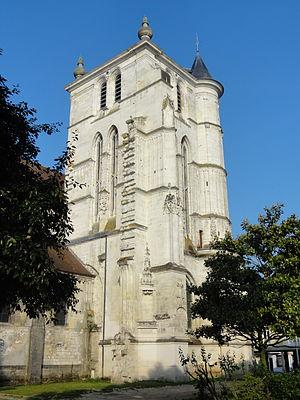
Clocher, vue depuis le nord-est.
L'église Saint-Étienne de Beauvais est une église catholique paroissiale située à Beauvais, chef-lieu du département de l'Oise, rue de l'Étamine. Sa fondation à la fin du IIIᵉ siècle est due à saint Firmin. L'on ignore son premier vocable, mais elle a longtemps été dédiée à saint Vaast d'Arras, et un chapitre a existé sous ce titre de 1072 à 1742. Même avant le début de la construction de l'église actuelle au début du XIIᵉ siècle, l'église Saint-Étienne est le centre de la vie municipale, et bien que située en dehors de la cité épiscopale, sa paroisse est l'une des plus importantes de la ville. Sa nef et son transept sont de style roman, hormis les deux premières travées de la nef reconstruites après un incendie à la fin du XIIᵉ siècle, et les murs orientaux du transept en grande partie remaniés au XVIᵉ siècle. Dans la nef, l'on trouve une élévation à trois étages avec triforium. Le voûtement d'ogives des bas-côtés a vraisemblablement commencé vers 1120, mais l'on suppose que le chœur roman terminé avant cette date était voûté d'ogives dès le départ.